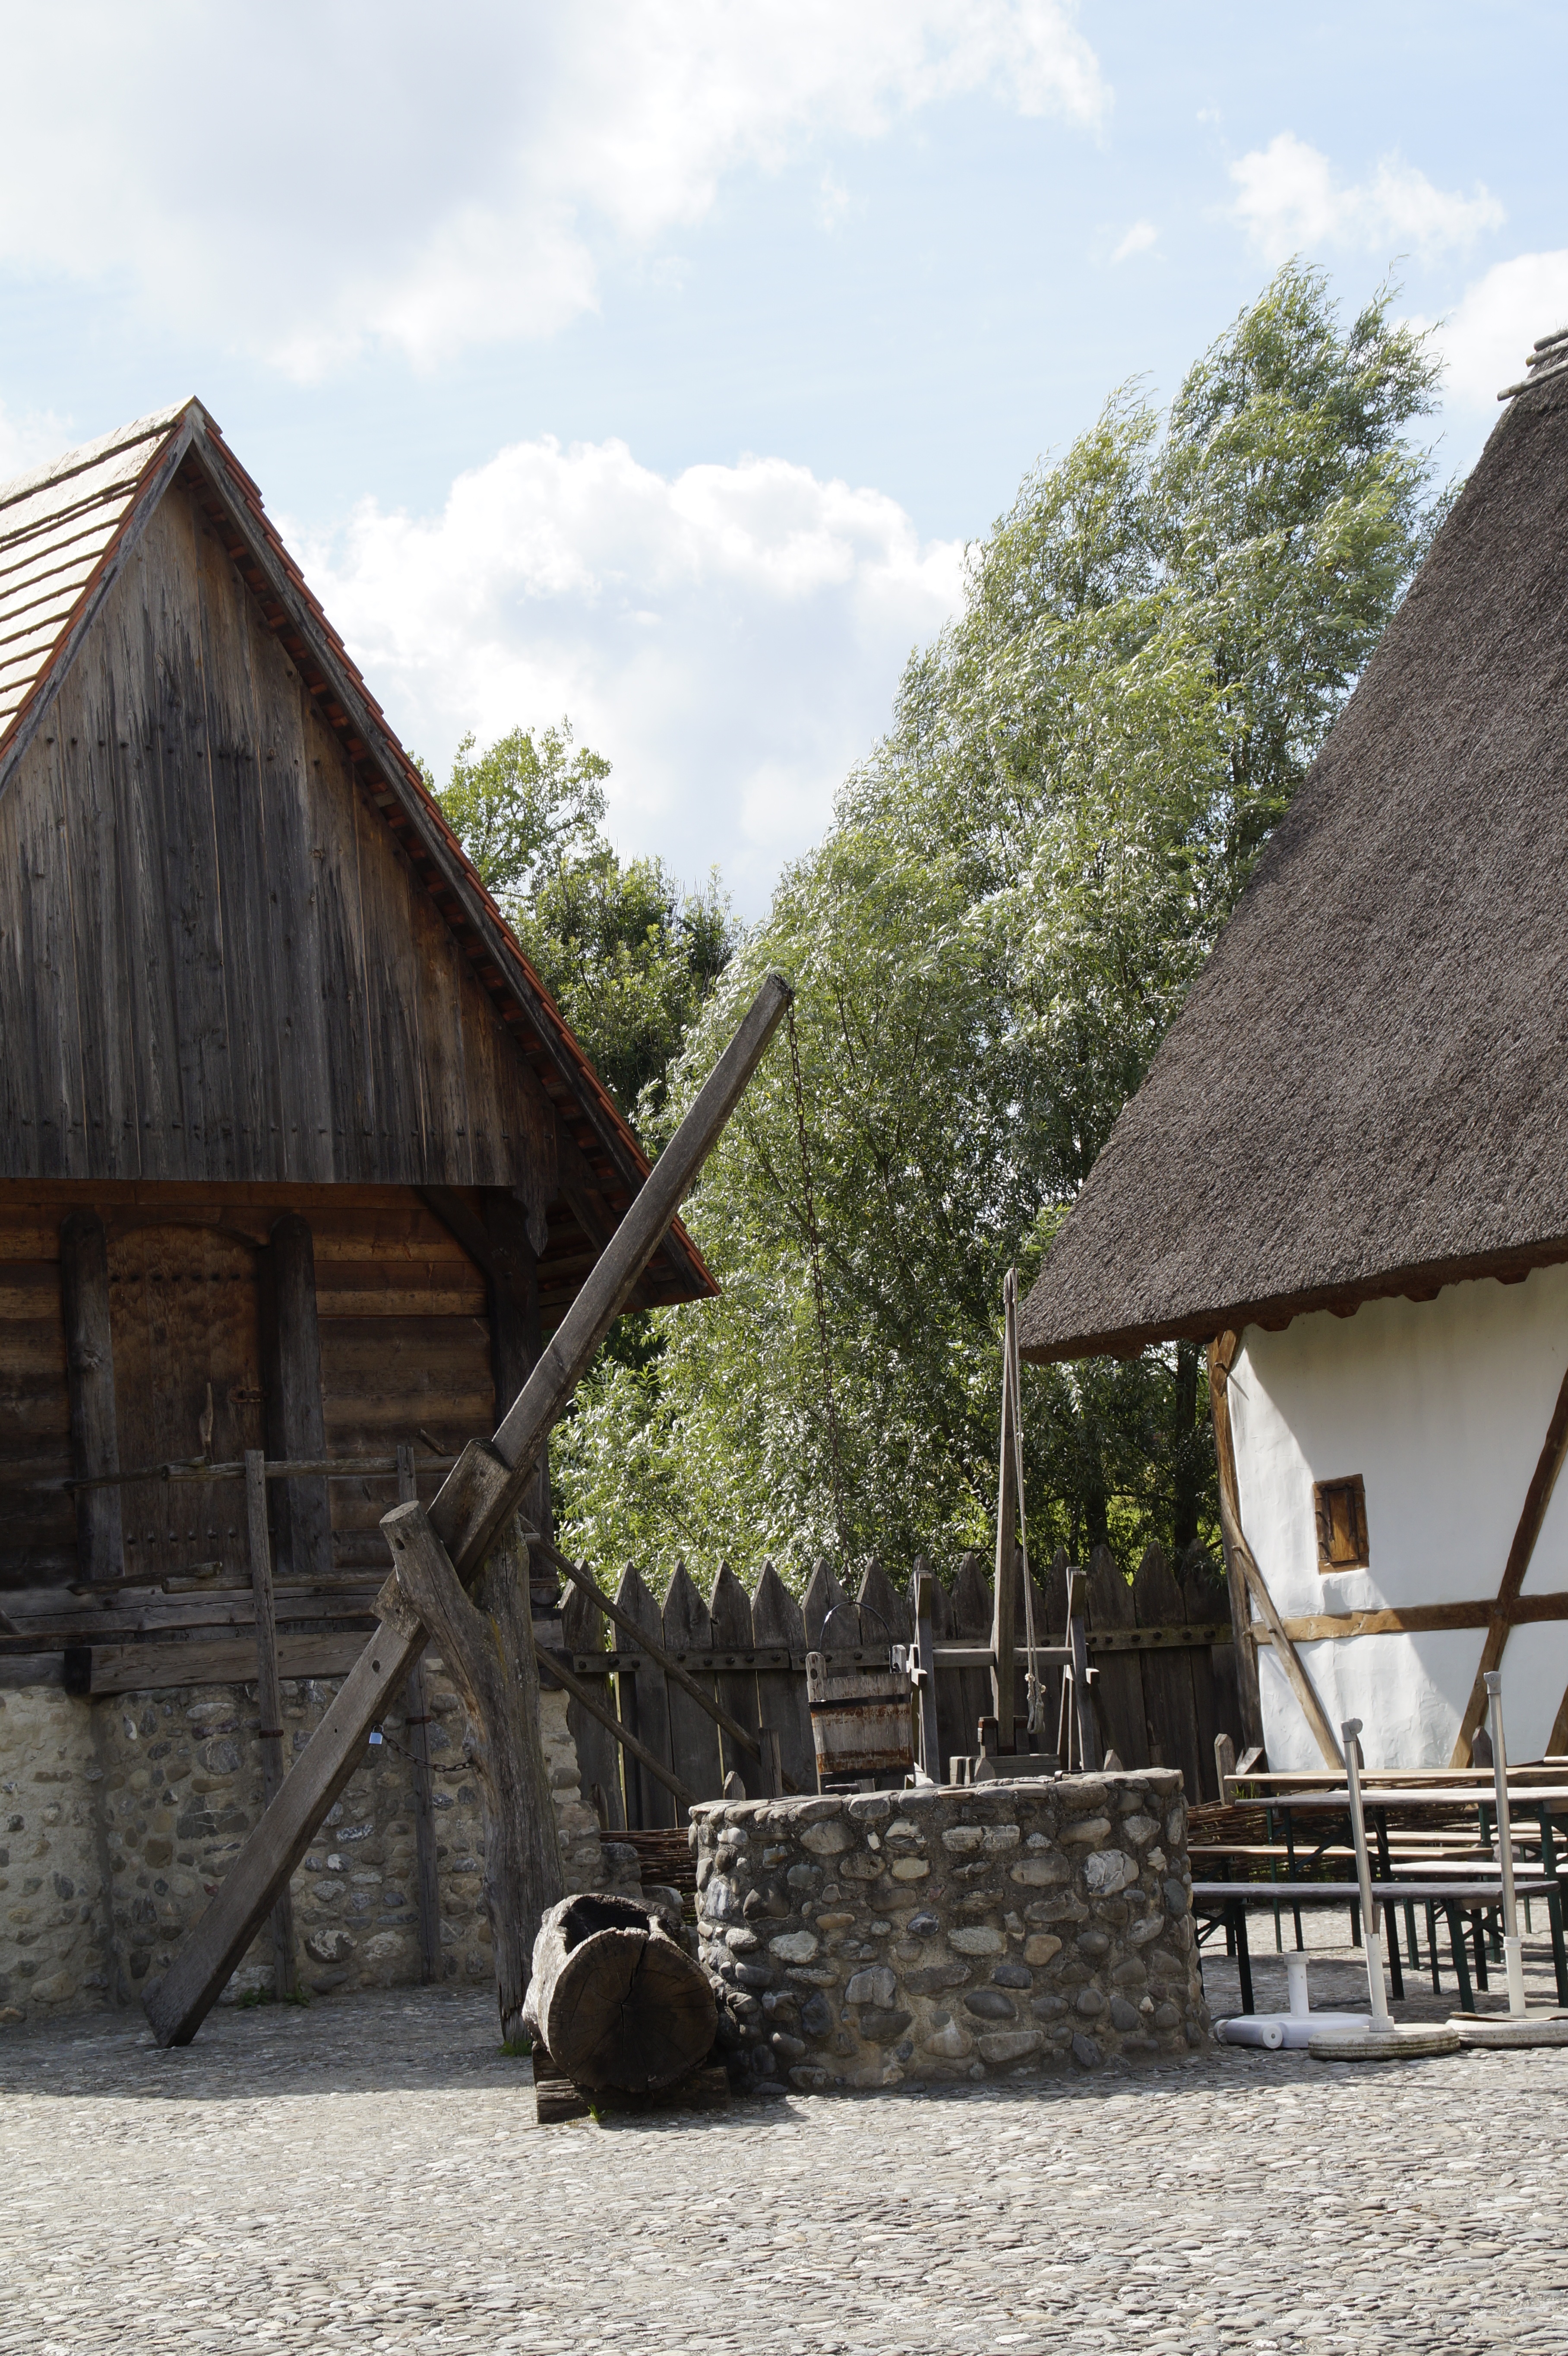
architecture, wood, house, building, home, vacation, travel, hut, village, tower, cottage, castle, woods, medieval, courtyard, temple, fountain, germany, history, middle ages, reconstruction, rural area, southern germany, knight's castle, baden wurttemberg, bach ritterburg, lower needle, wooden castle, kanzach, reconstructed